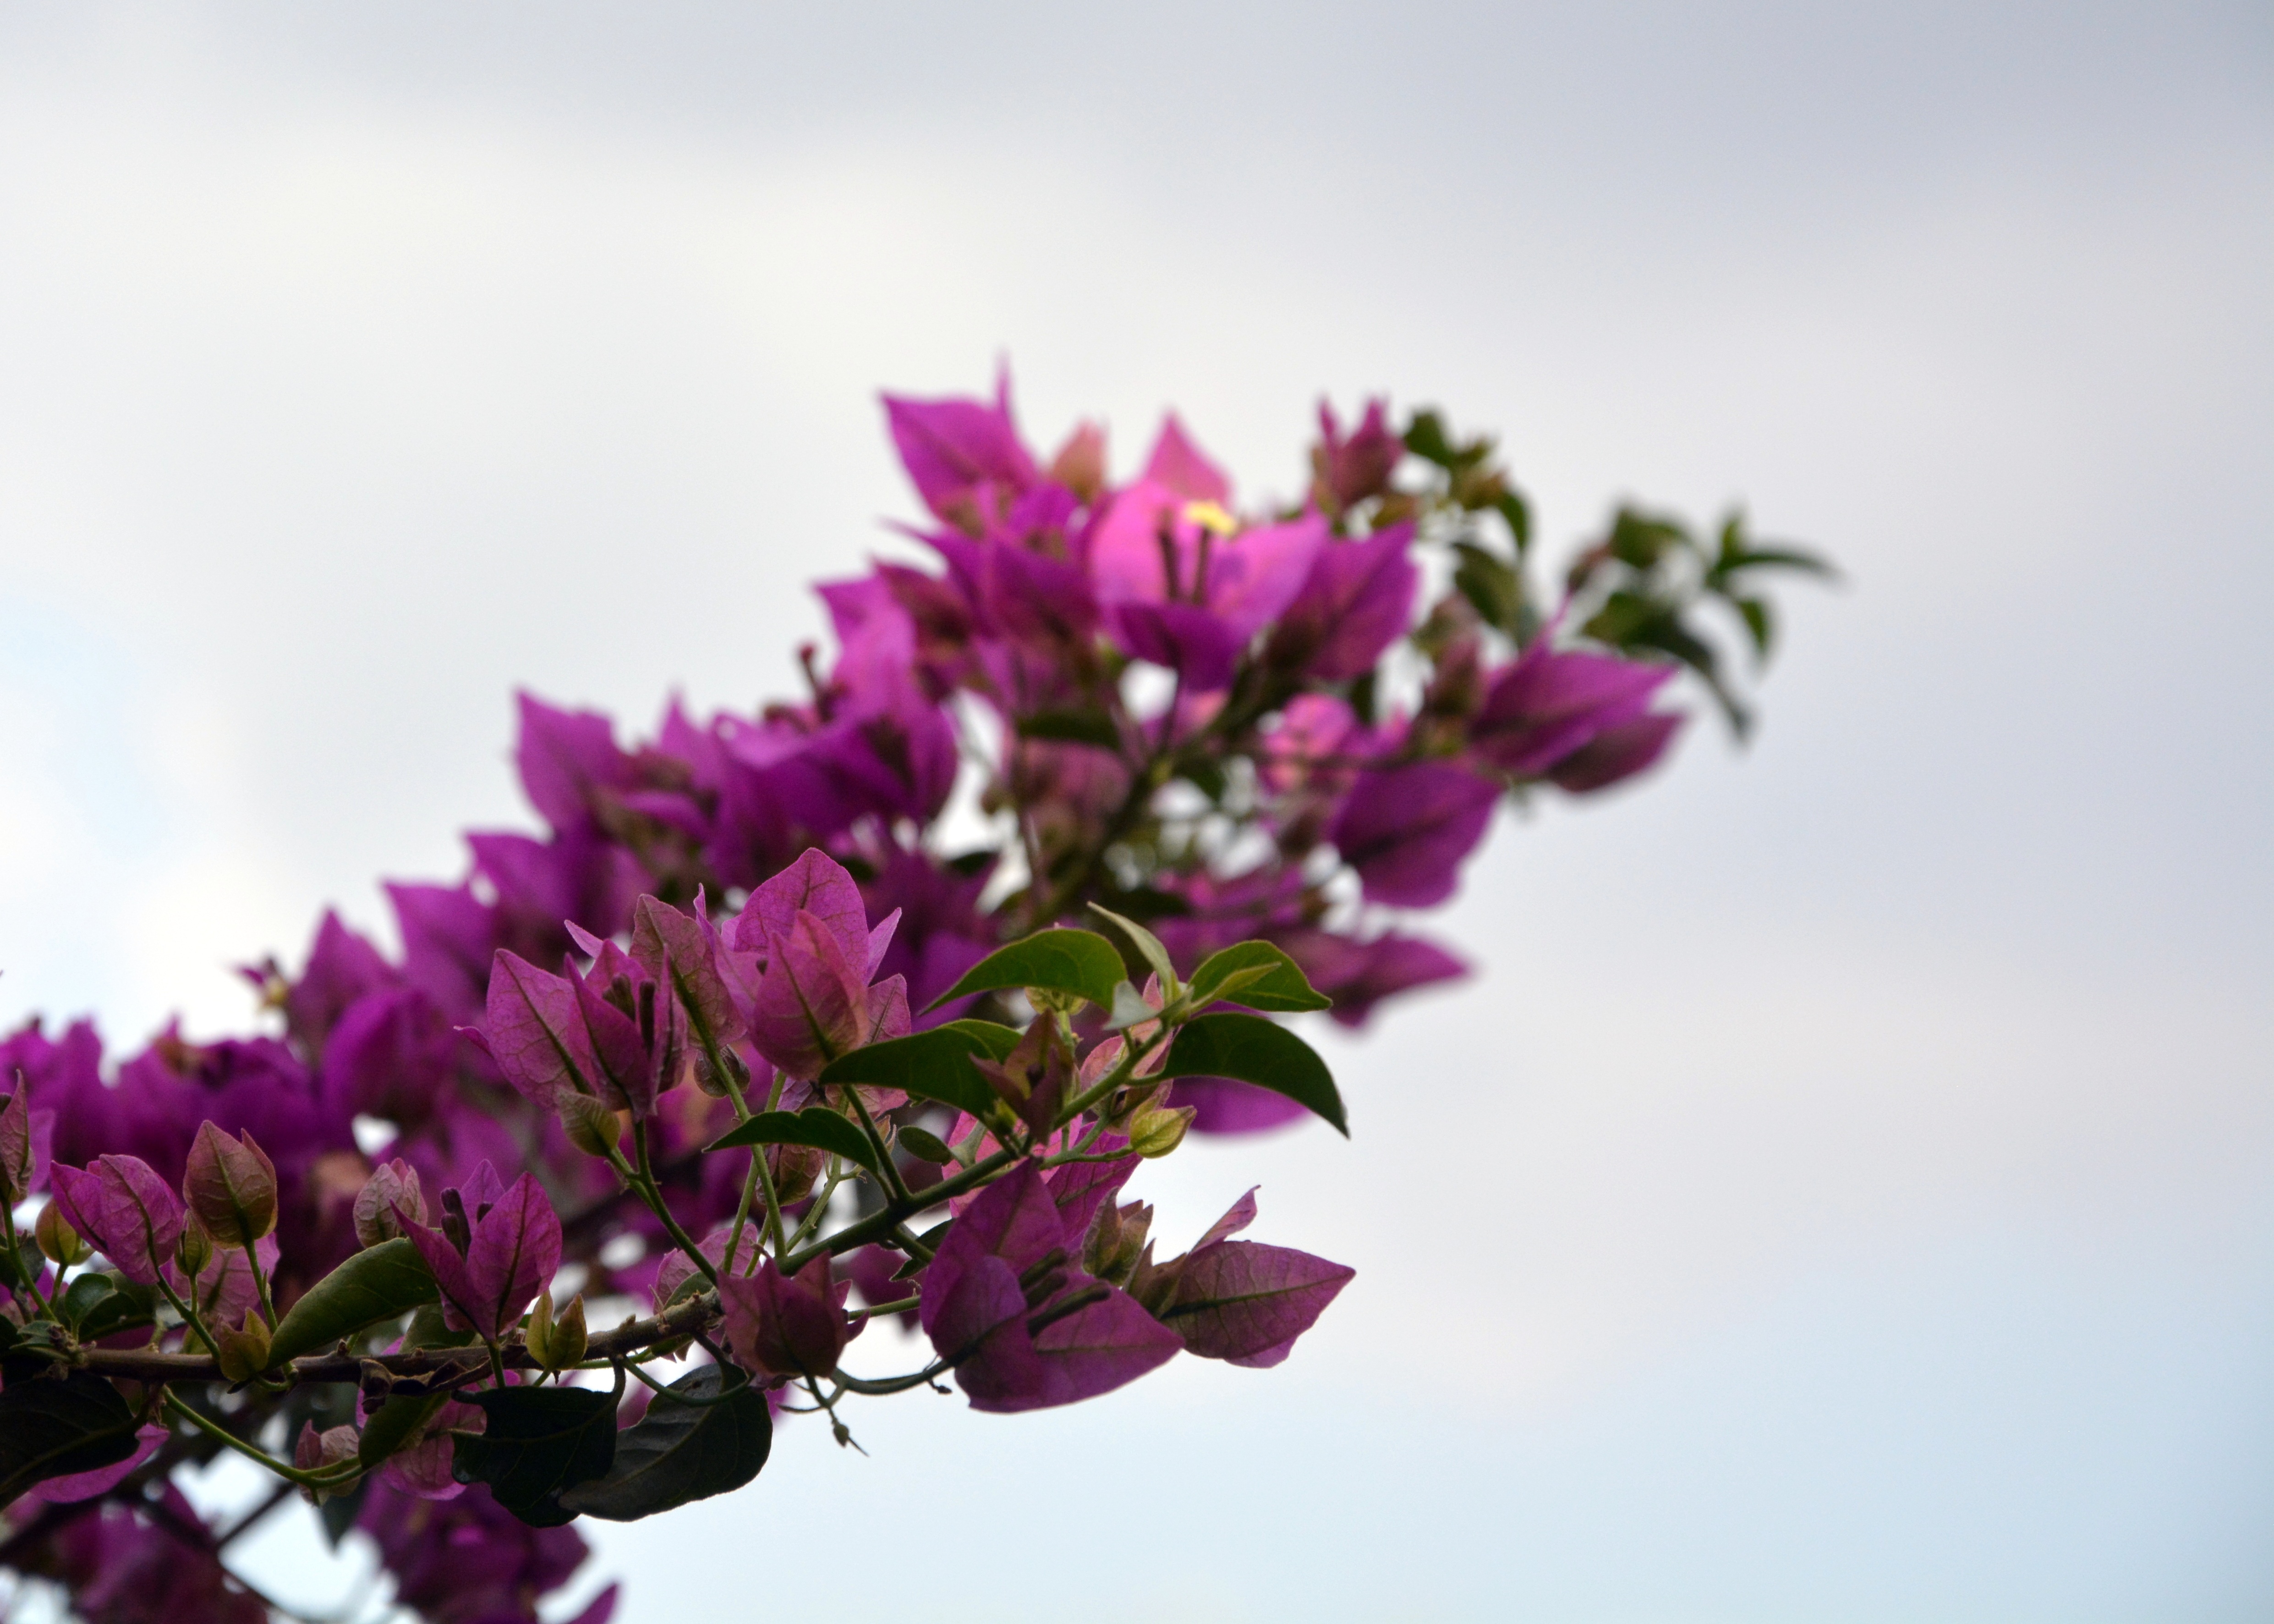
nature, branch, blossom, plant, leaf, flower, purple, petal, spring, botany, blooming, pink, flora, wildflower, shrub, lilac, bougainvillea, macro photography, flowering plant, land plant